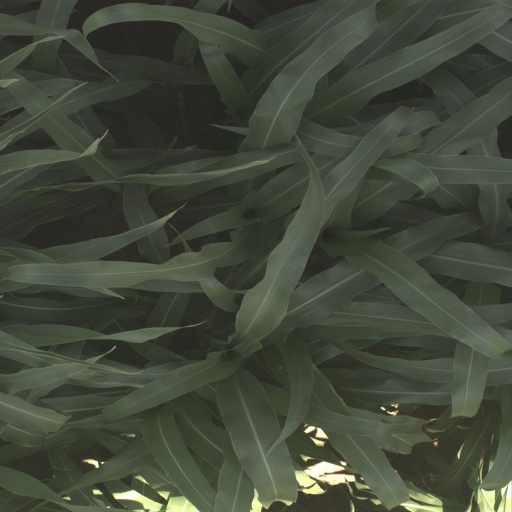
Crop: sorghum